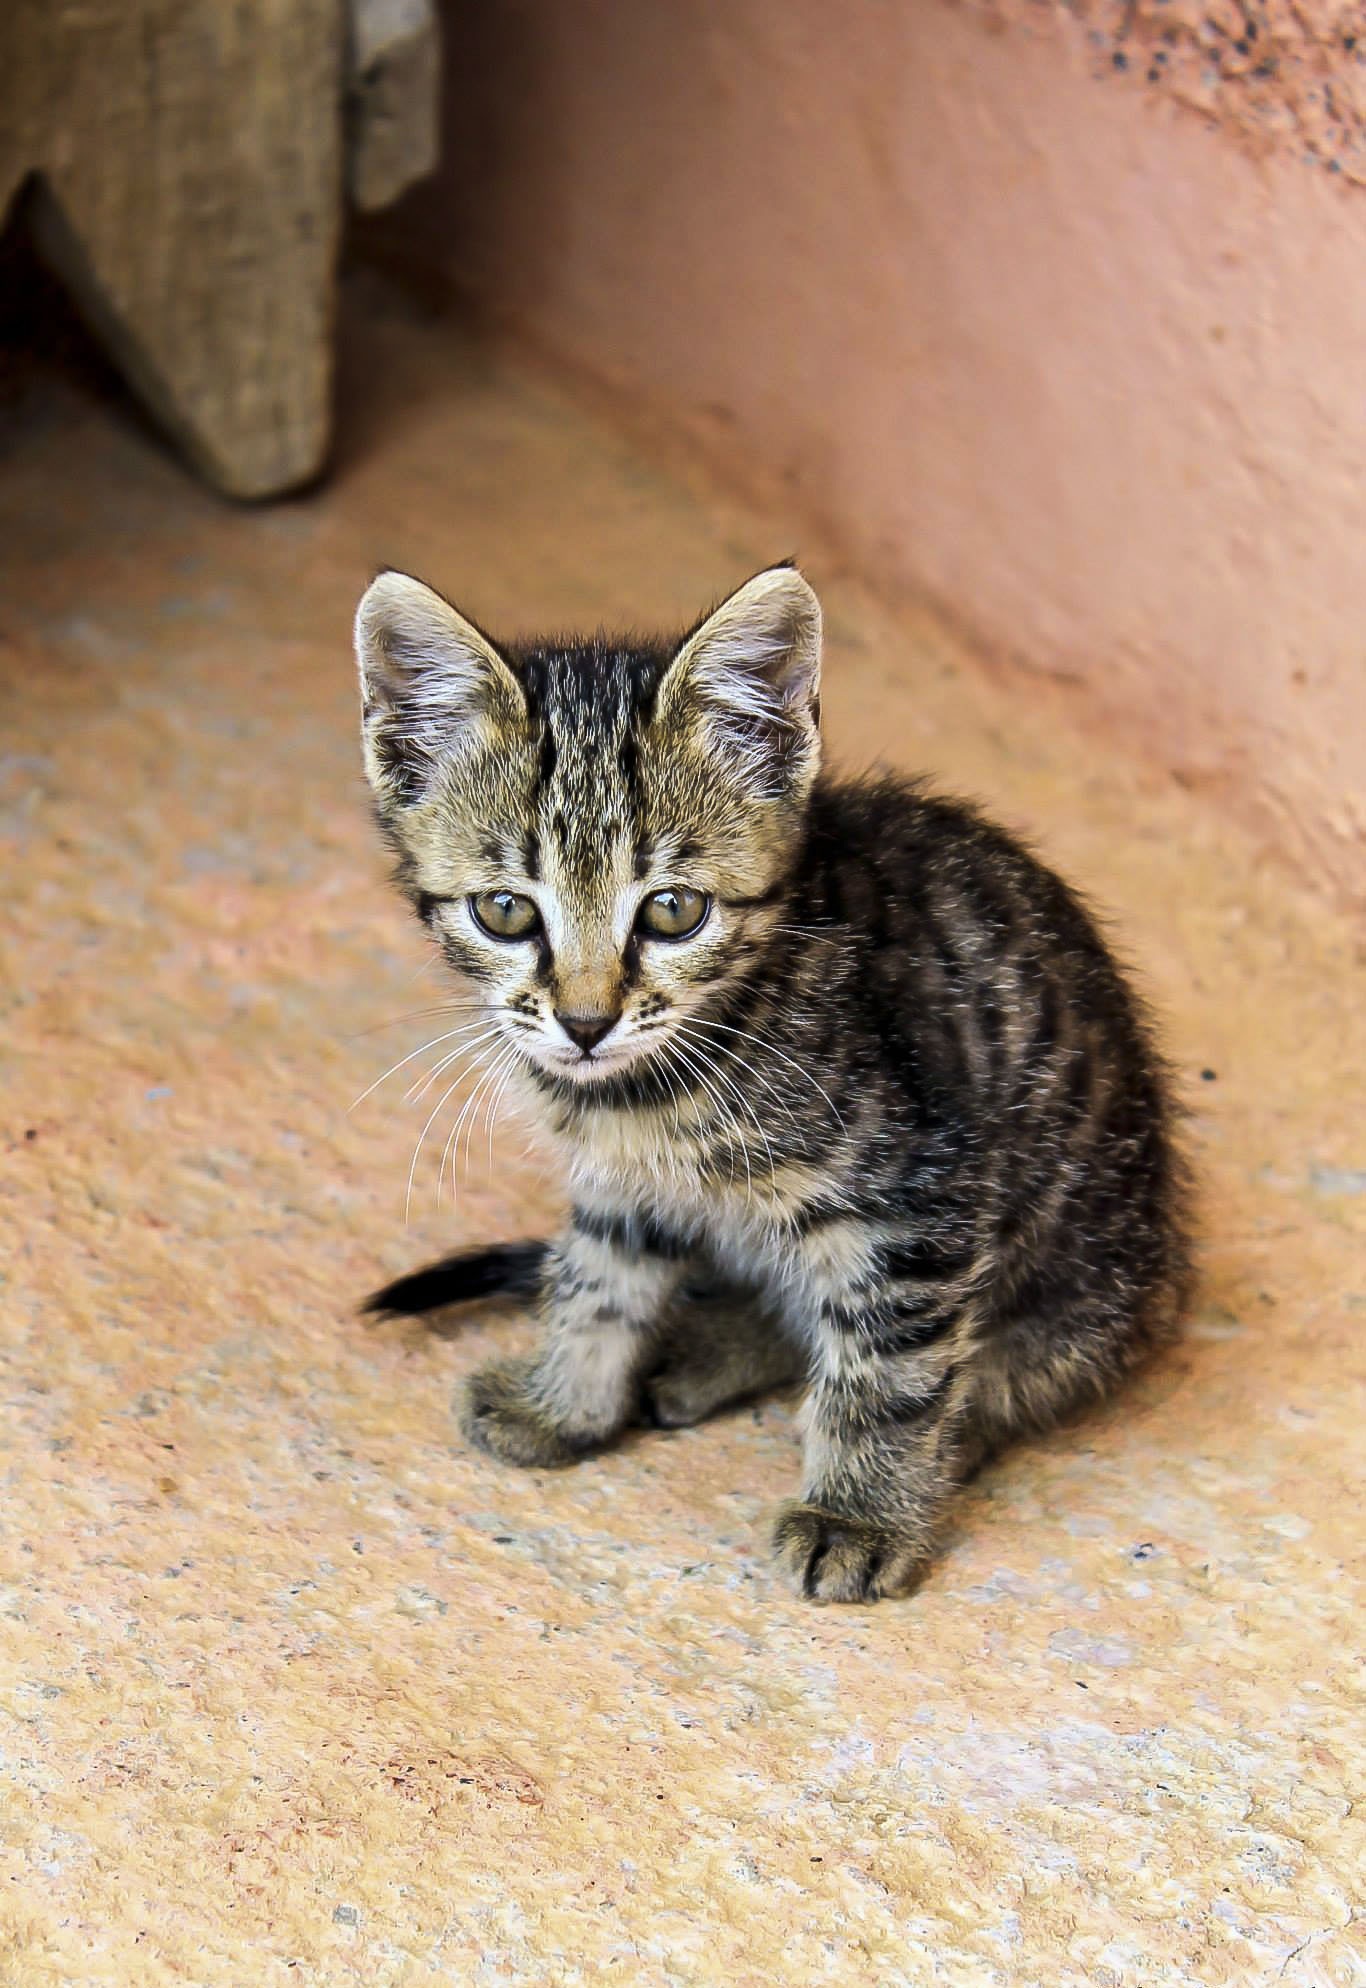
fur, kitten, cat, small, mammal, fauna, whiskers, savannah, vertebrate, bobcat, tabby cat, european shorthair, wild cat, small to medium sized cats, cat like mammal, domestic short haired cat, pixie bob, farm cat